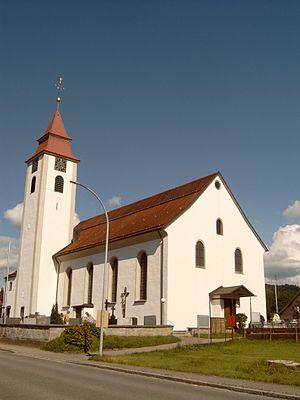
Sigmarszell est une commune de Bavière, située dans l'arrondissement de Lindau, dans le district de Souabe.